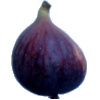
Label: images